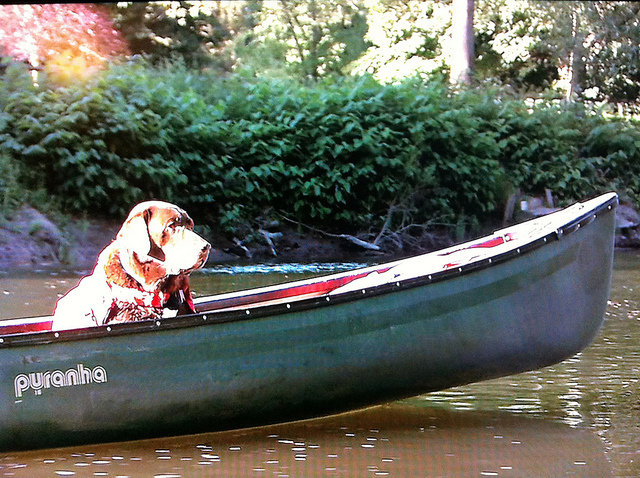
A dog sitting in a boat that is traveling in the water.

A large dog is sitting in the small boat on the water.

Dog sitting a boat, riding through the river

The dog is inside the small boat on the water.